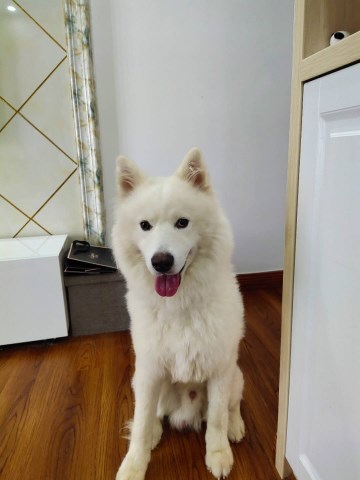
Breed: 2192-n000088-Samoyed